German Democratic Legion

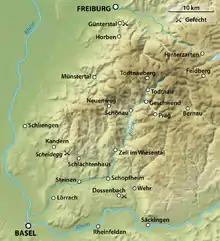
Map of the area affected by the uprising with marking of the battle of Dossenbach.

On March 24, 1848, they marched in Strasbourg, where reports showed the caution of the German troops. Before the Hecker uprising began, Herwegh and others contacted Joseph Fickler and offered the Legion's support for a republican uprising in Baden. Emma Sigmund (1817-1904), the daughter of a wealthy Jewish clothier from Berlin and wife of Herwegh, scouted ahead to Baden to negotiate with leaders of the Baden uprising. But Friedrich Hecker showed little enthusiasm for the addition, although he promised to inform when and where the Legion should unite with its supporters. Herwegh and the legionaries waited in vain for this news. Another meeting followed later, which was now called a meeting point. The government in Paris also urged the troops to act because they wanted to get rid of the revolutionary elements.